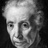
Emotion: neutral